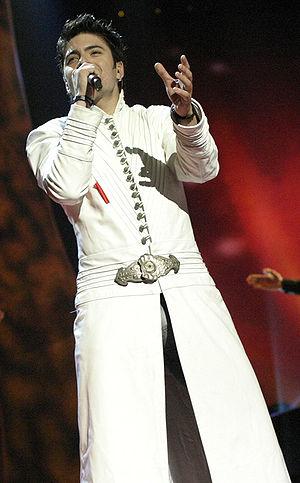
Les Macédoniens slaves sont les habitants slaves méridionaux de la région de Macédoine. La majorité des Macédoniens slaves vivent en Macédoine du Nord, pays issu de la dislocation de la Yougoslavie, indépendant depuis 1992, mais on trouve des minorités slavo-macédoniennes à l'Est de l'Albanie, au Sud-Ouest de Bulgarie, en Grèce du Nord et en Serbie méridionale, ainsi que dans la diaspora.
La musique macédonienne est proche de celles des autres pays des Balkans, en raison de leur histoire commune, notamment au sein de l'Empire byzantin puis Ottoman ou de l'ex-Yougoslavie. On la retrouve autant en Macédoine du Nord que dans les régions de Macédoine en Grèce et de Macédoine en Bulgarie qui font aussi partie de cette particularité culturelle.